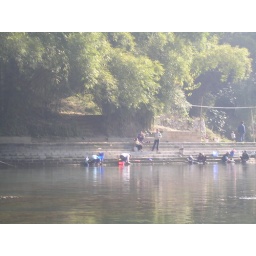
Washing clothes in the river